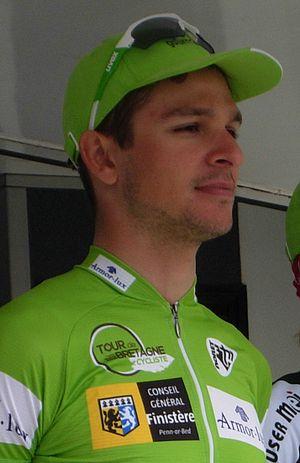
Tour de Bretagne 2013 - Présentation des équipes au départ de la deuxième étape à Ploemel - Équipe Gourmetfein Simplon Depicted person: Jan Sokol
Jan Sokol est un coureur cycliste autrichien né le 26 septembre 1990 à Vienne en Autriche.